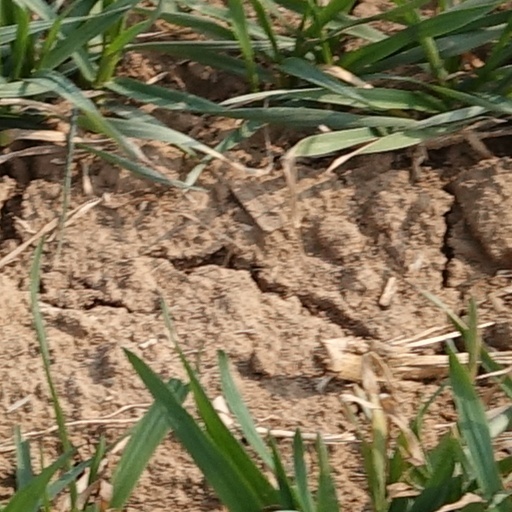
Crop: wheat